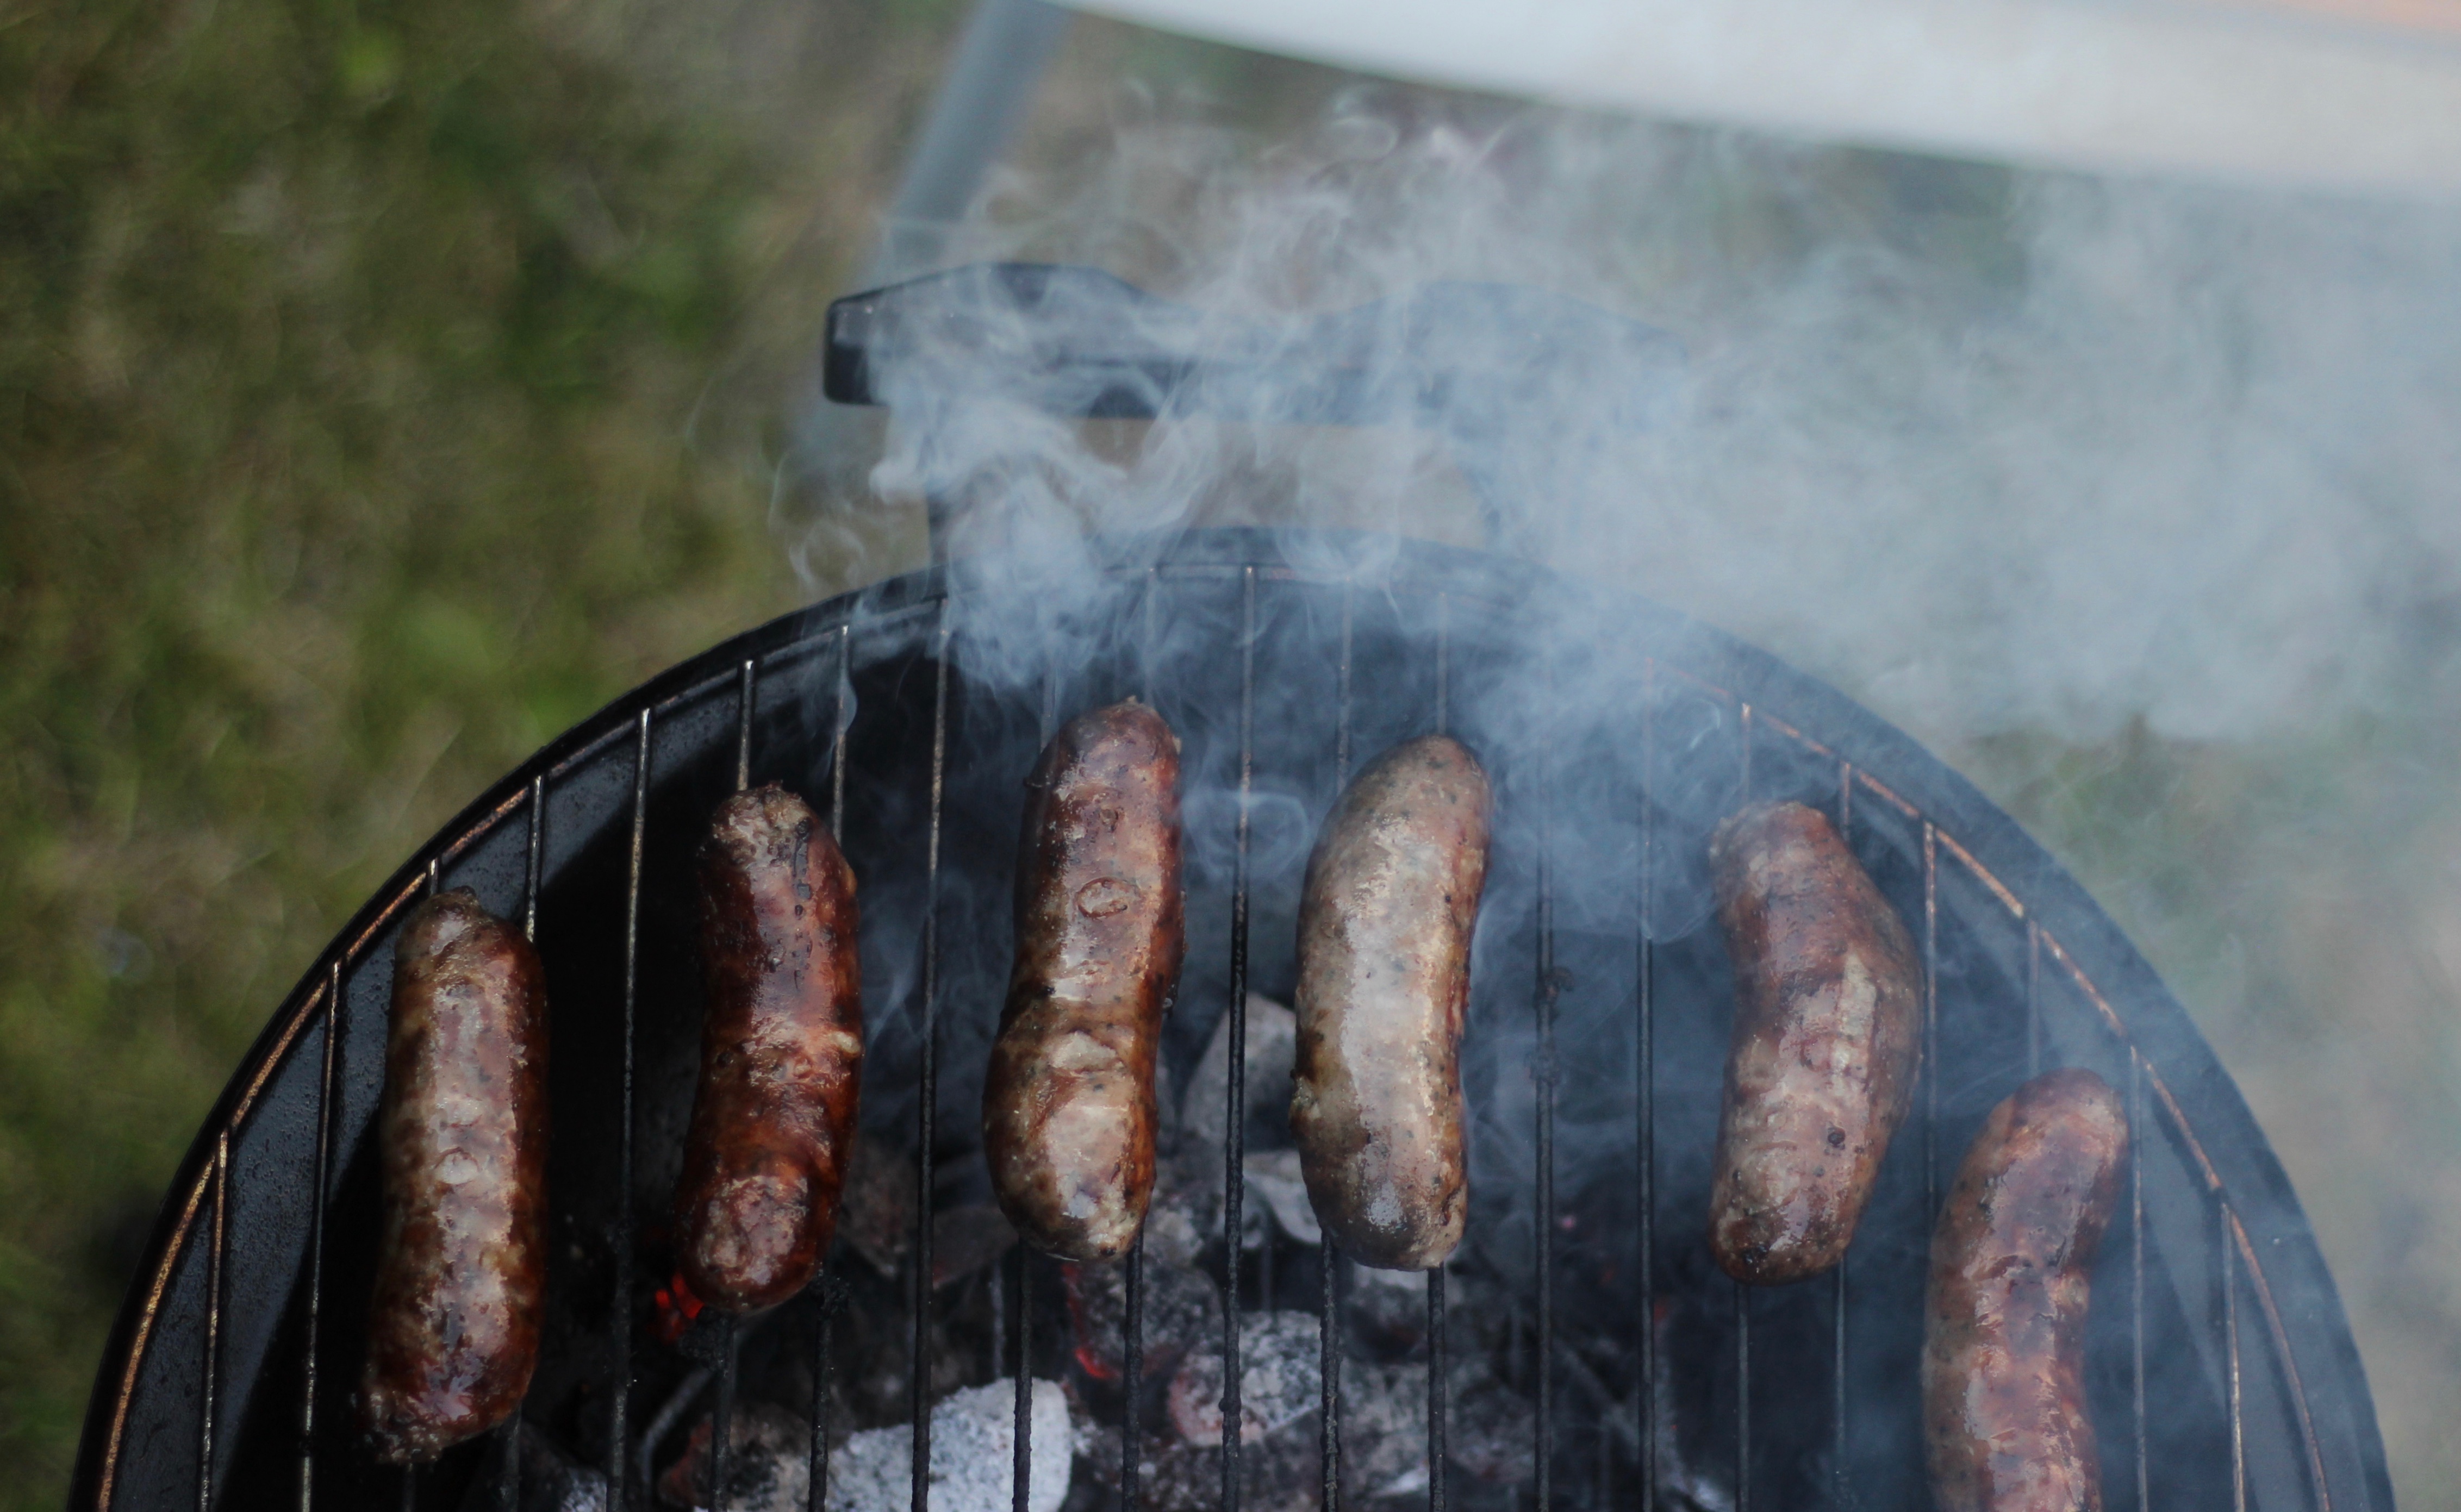
food, meat